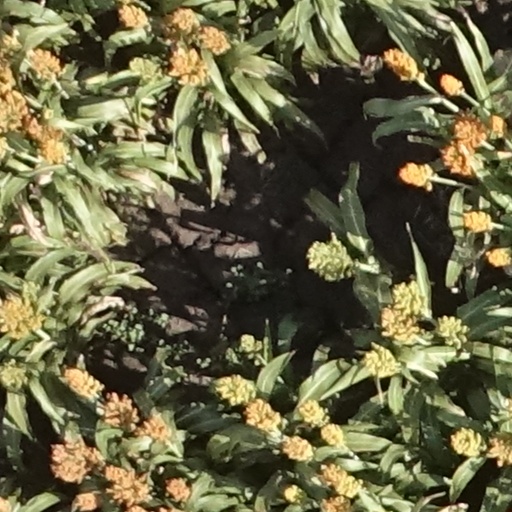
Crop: sorghum